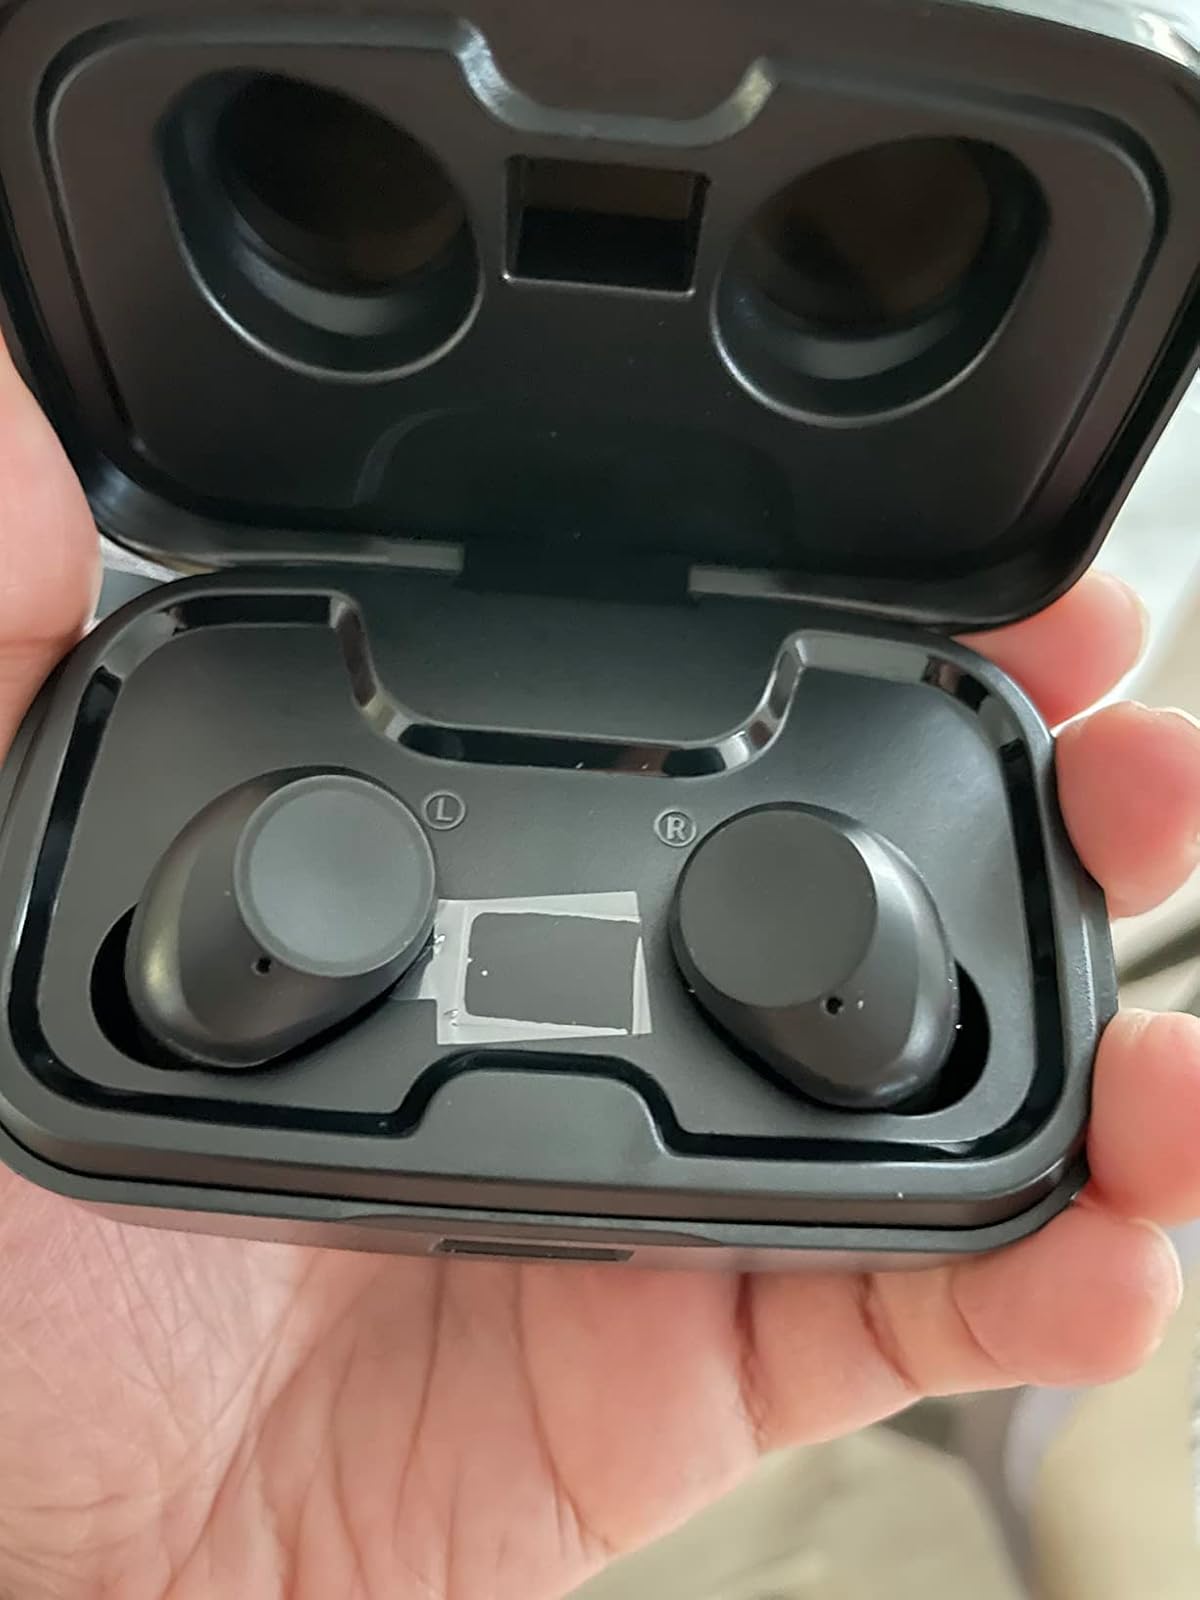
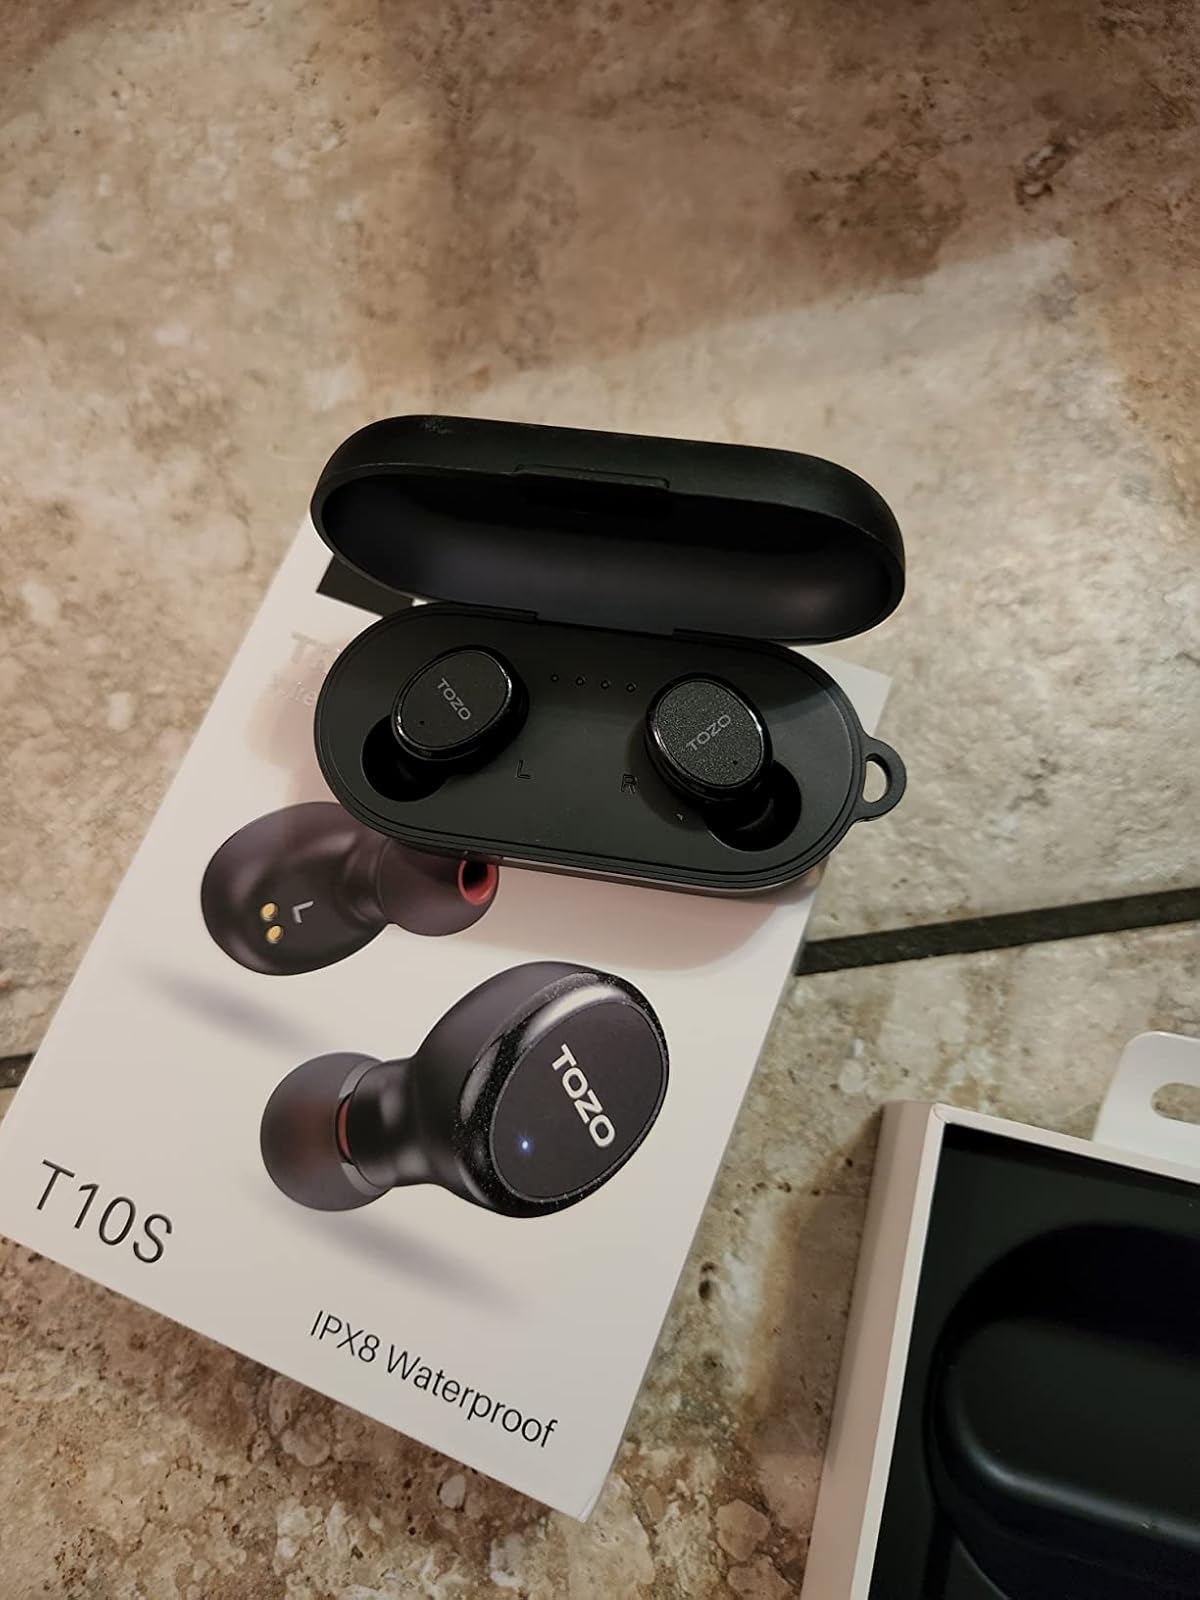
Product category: earbuds
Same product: no